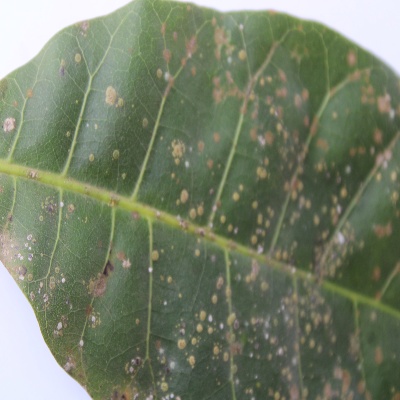
Crop: Cashew
Condition: red rust